Nara (city)

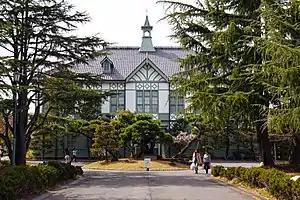
Nara Women's University former main building

Nara Women's University is one of only two national women's universities in Japan. Nara Institute of Science and Technology is a graduate research university specializing in biological, information, and materials sciences.